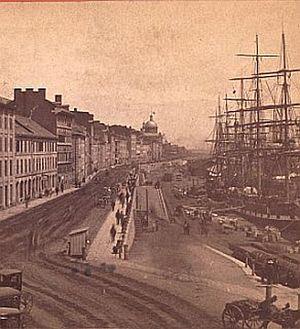
Port de Montréal en 1875
Le Vieux-Montréal est un quartier historique de la ville de Montréal situé dans l'arrondissement de Ville-Marie. La majeure partie du Vieux-Montréal a été déclarée arrondissement historique, en 1964, par le Ministère des Affaires culturelles du Québec.